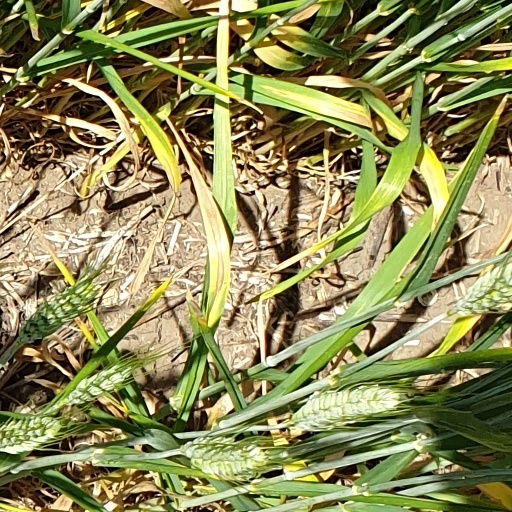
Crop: wheat